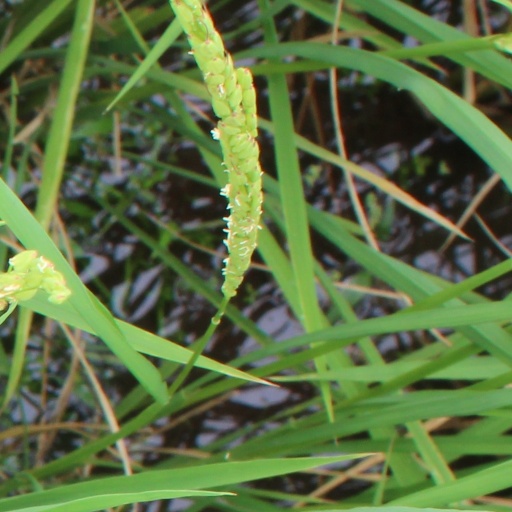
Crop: rice